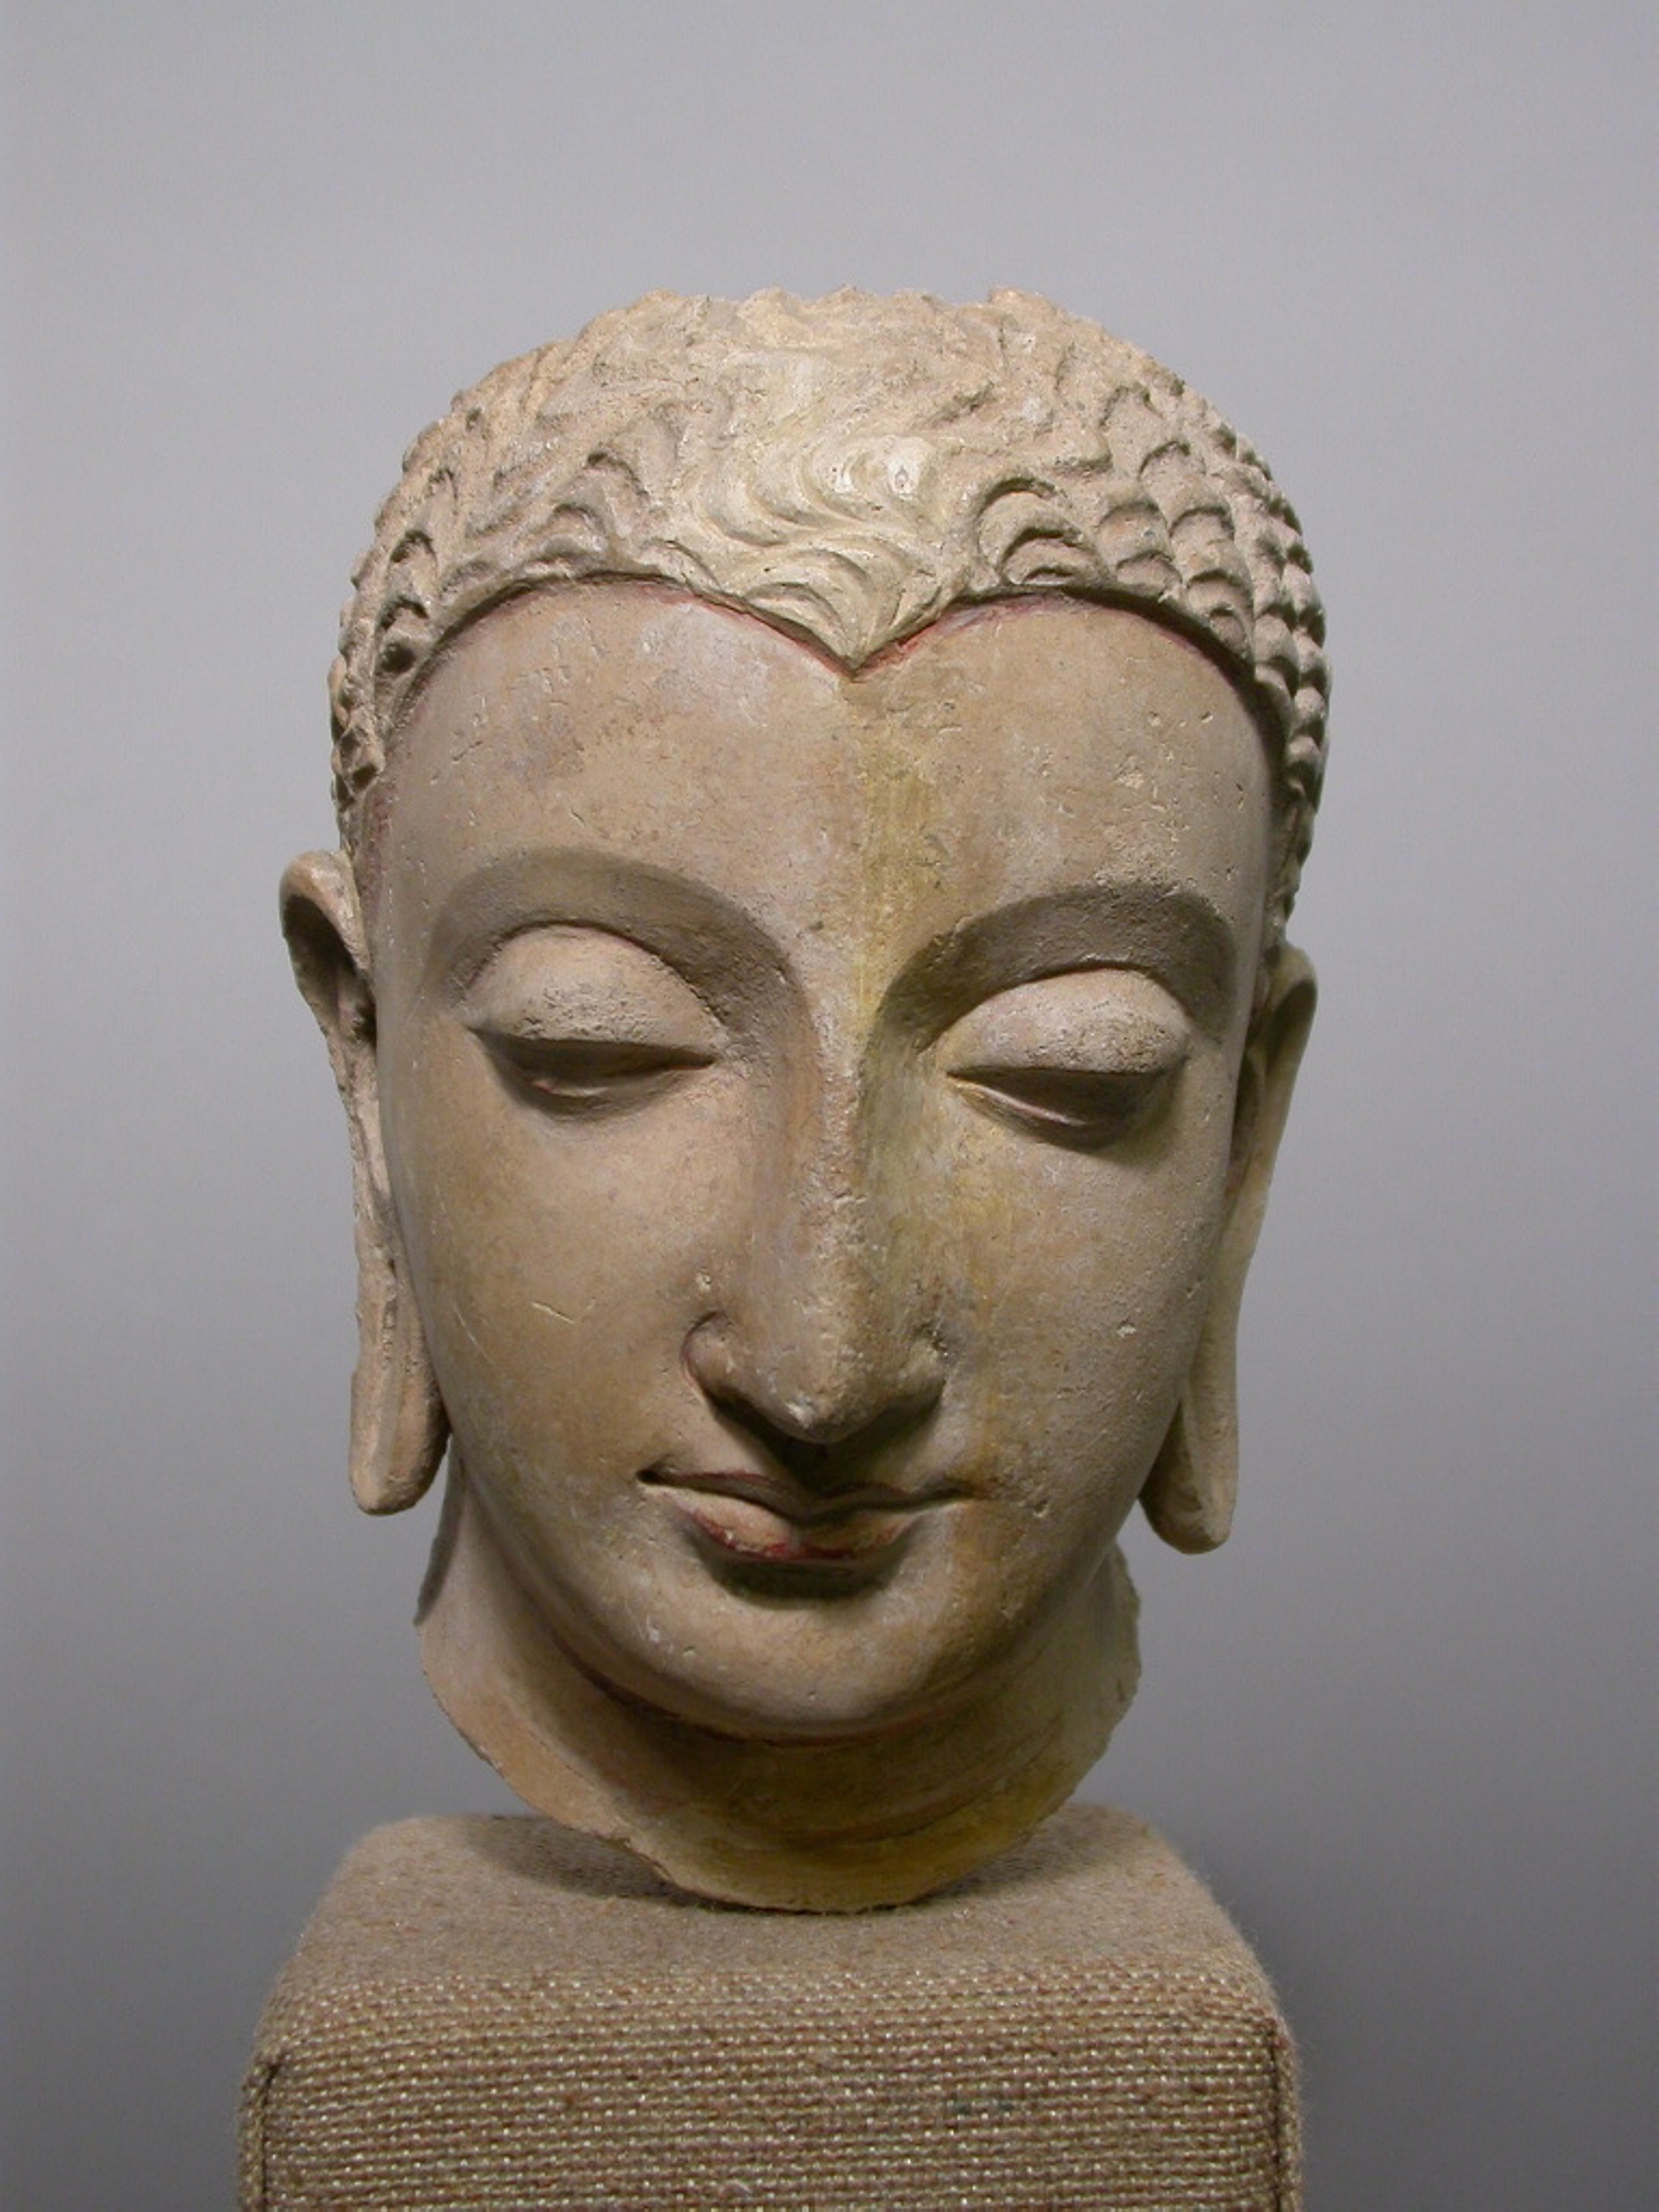
sculpture, classical sculpture, stone carving, ancient history, head, artifact, forehead, statue, temple, carving